2002 World Junior Championships in Athletics

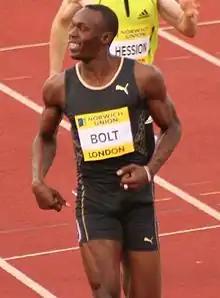
With his 200 metres gold medal, Usain Bolt of Jamaica became the youngest World Junior Championships winner at the time.

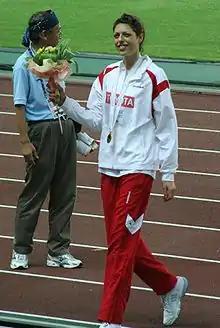
Blanka Vlašić of Croatia won the high jump.

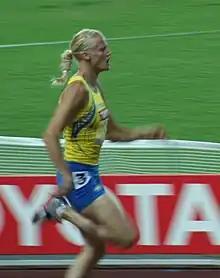
Sweden's Carolina Klüft set a new world junior record in the heptathlon.

According to an unofficial count through an unofficial result list, 1069 athletes from 159 countries participated in the event. This is in agreement with the official numbers as published.